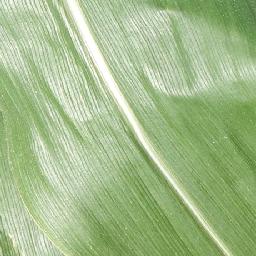
Label: Corn___healthy